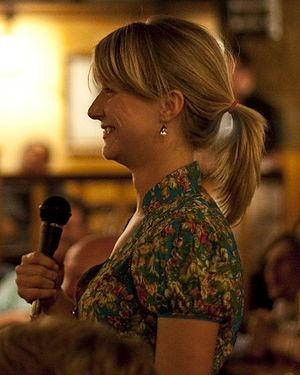
100 Women est une série multi-formats créée en 2013 par la BBC. La série concerne le rôle des femmes au XXIᵉ siècle et inclut des événements à Londres et à Mexico. Après la publication de la liste, l'émission, intitulée BBC's Women Season, est diffusée pendant trois semaines, pendant lesquelles la BBC propose également des rapports en ligne, des débats et des articles sur les femmes. Les femmes du monde entier sont encouragées à participer sur Twitter, en commentant la liste, ainsi que les entretiens et les débats qui suivent sa publication. Une nouvelle liste de lauréates est publiée chaque année depuis 2013.
Belle de Jour est une ancienne call-girl et écrivain de Londres, née le 9 novembre 1975. Après six ans d'anonymat, elle a révélé en novembre 2009 pour The Sunday Times qu'elle était le Dʳ Brooke Magnanti, spécialiste en neurotoxicologie et épidémiologie du cancer au Bristol Initiative for Research of Child Health. En 2003 elle a travaillé pendant quatorze mois comme prostituée à 300 £ de l'heure pour une agence d'escortes londonienne, alors qu'elle rédigeait sa thèse de doctorat.